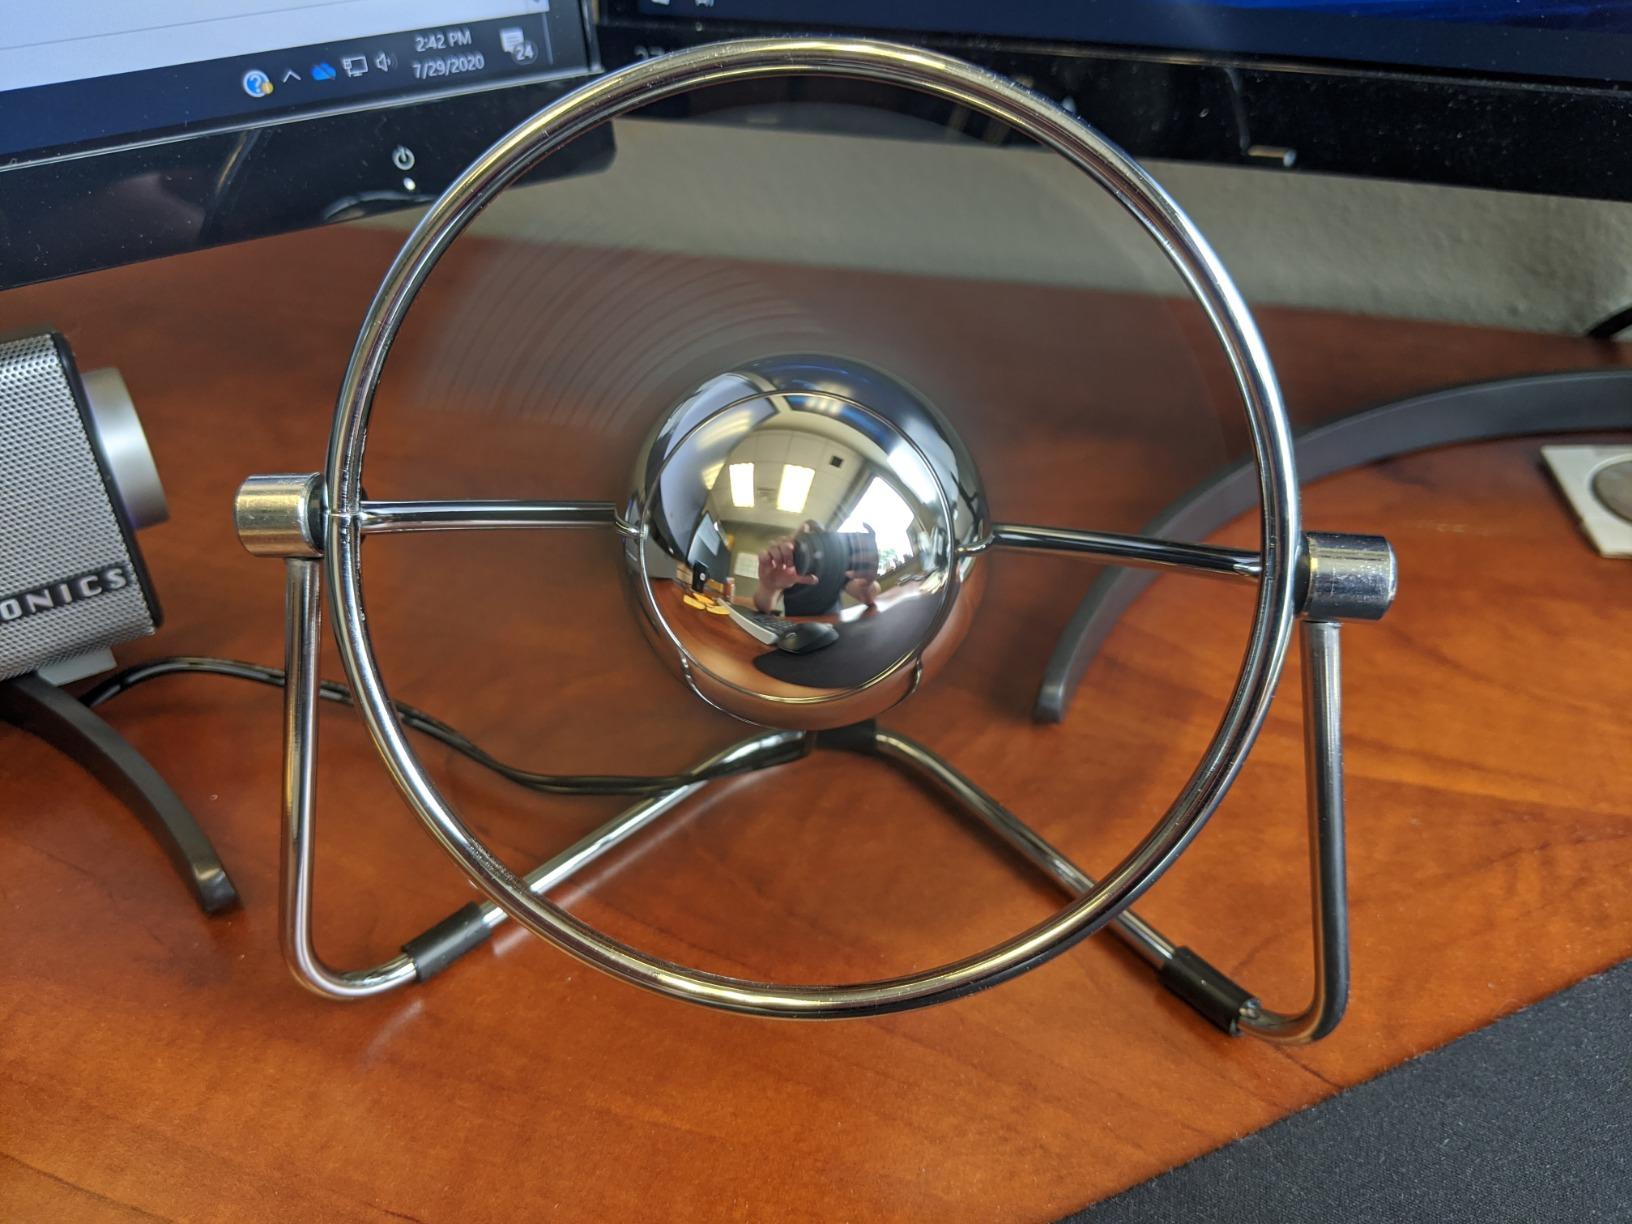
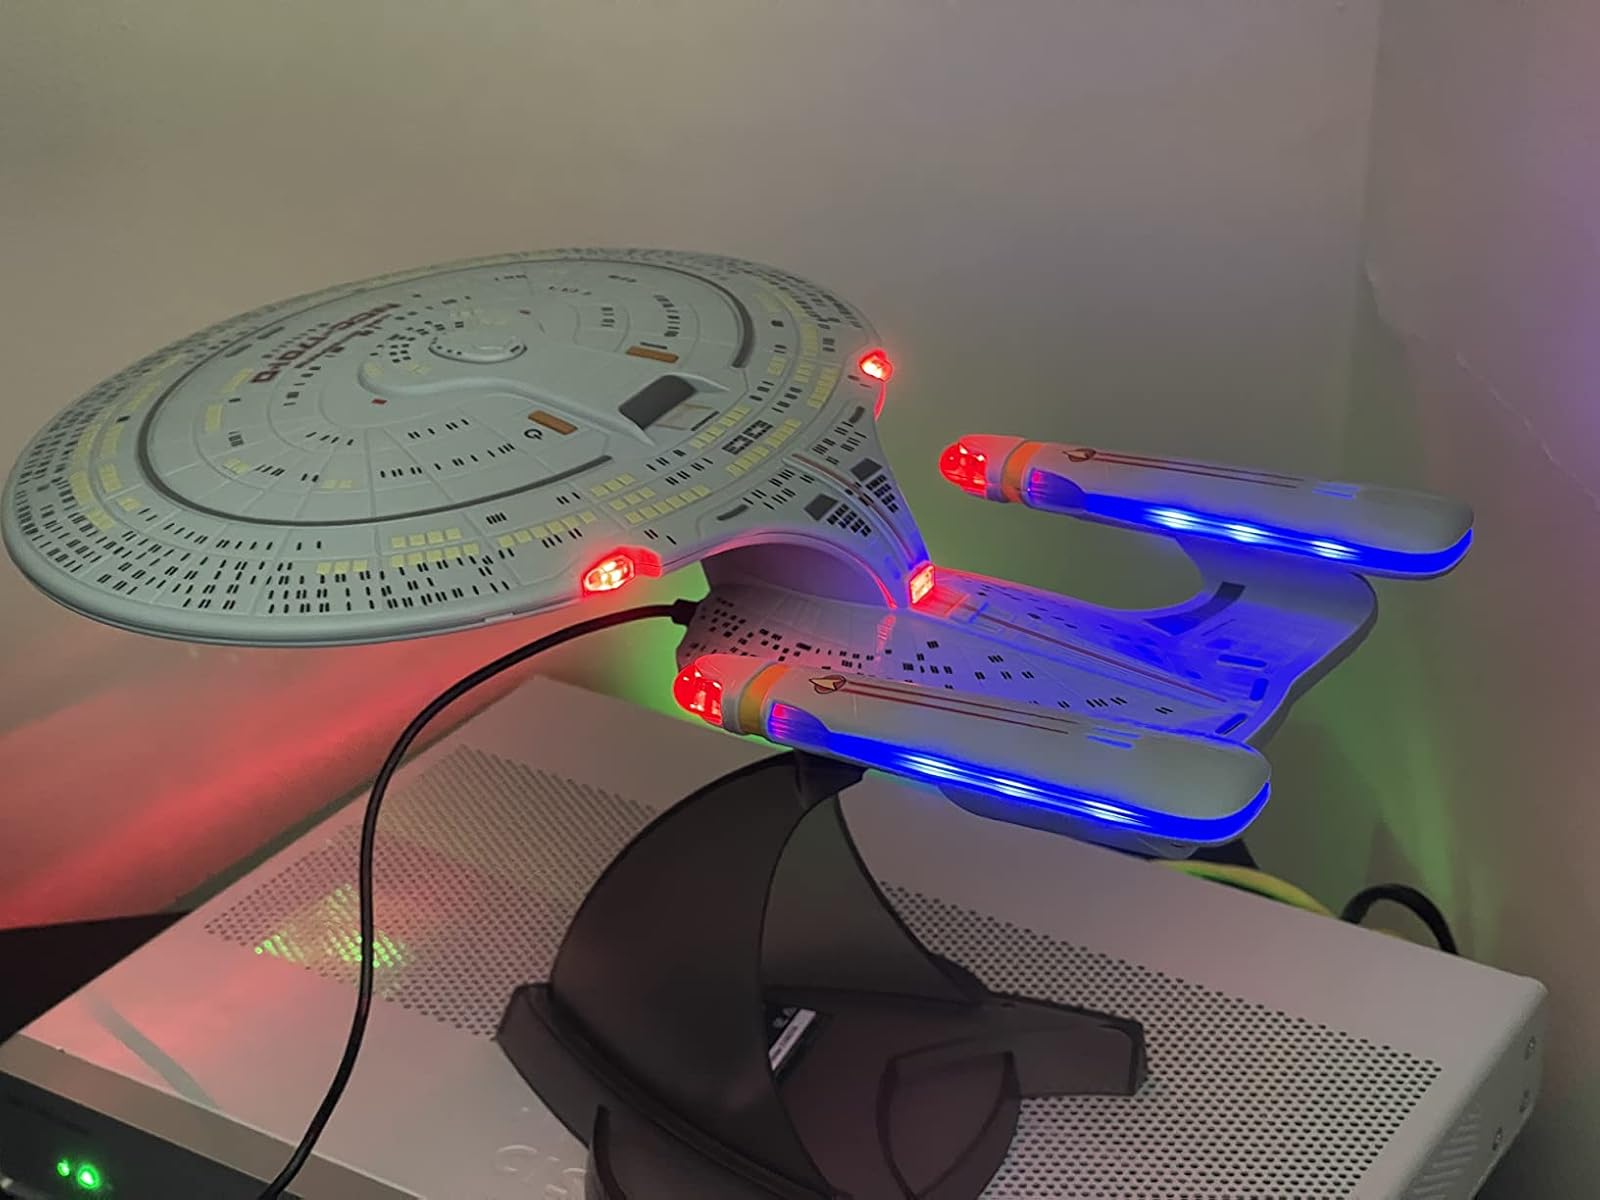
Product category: fan
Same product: no